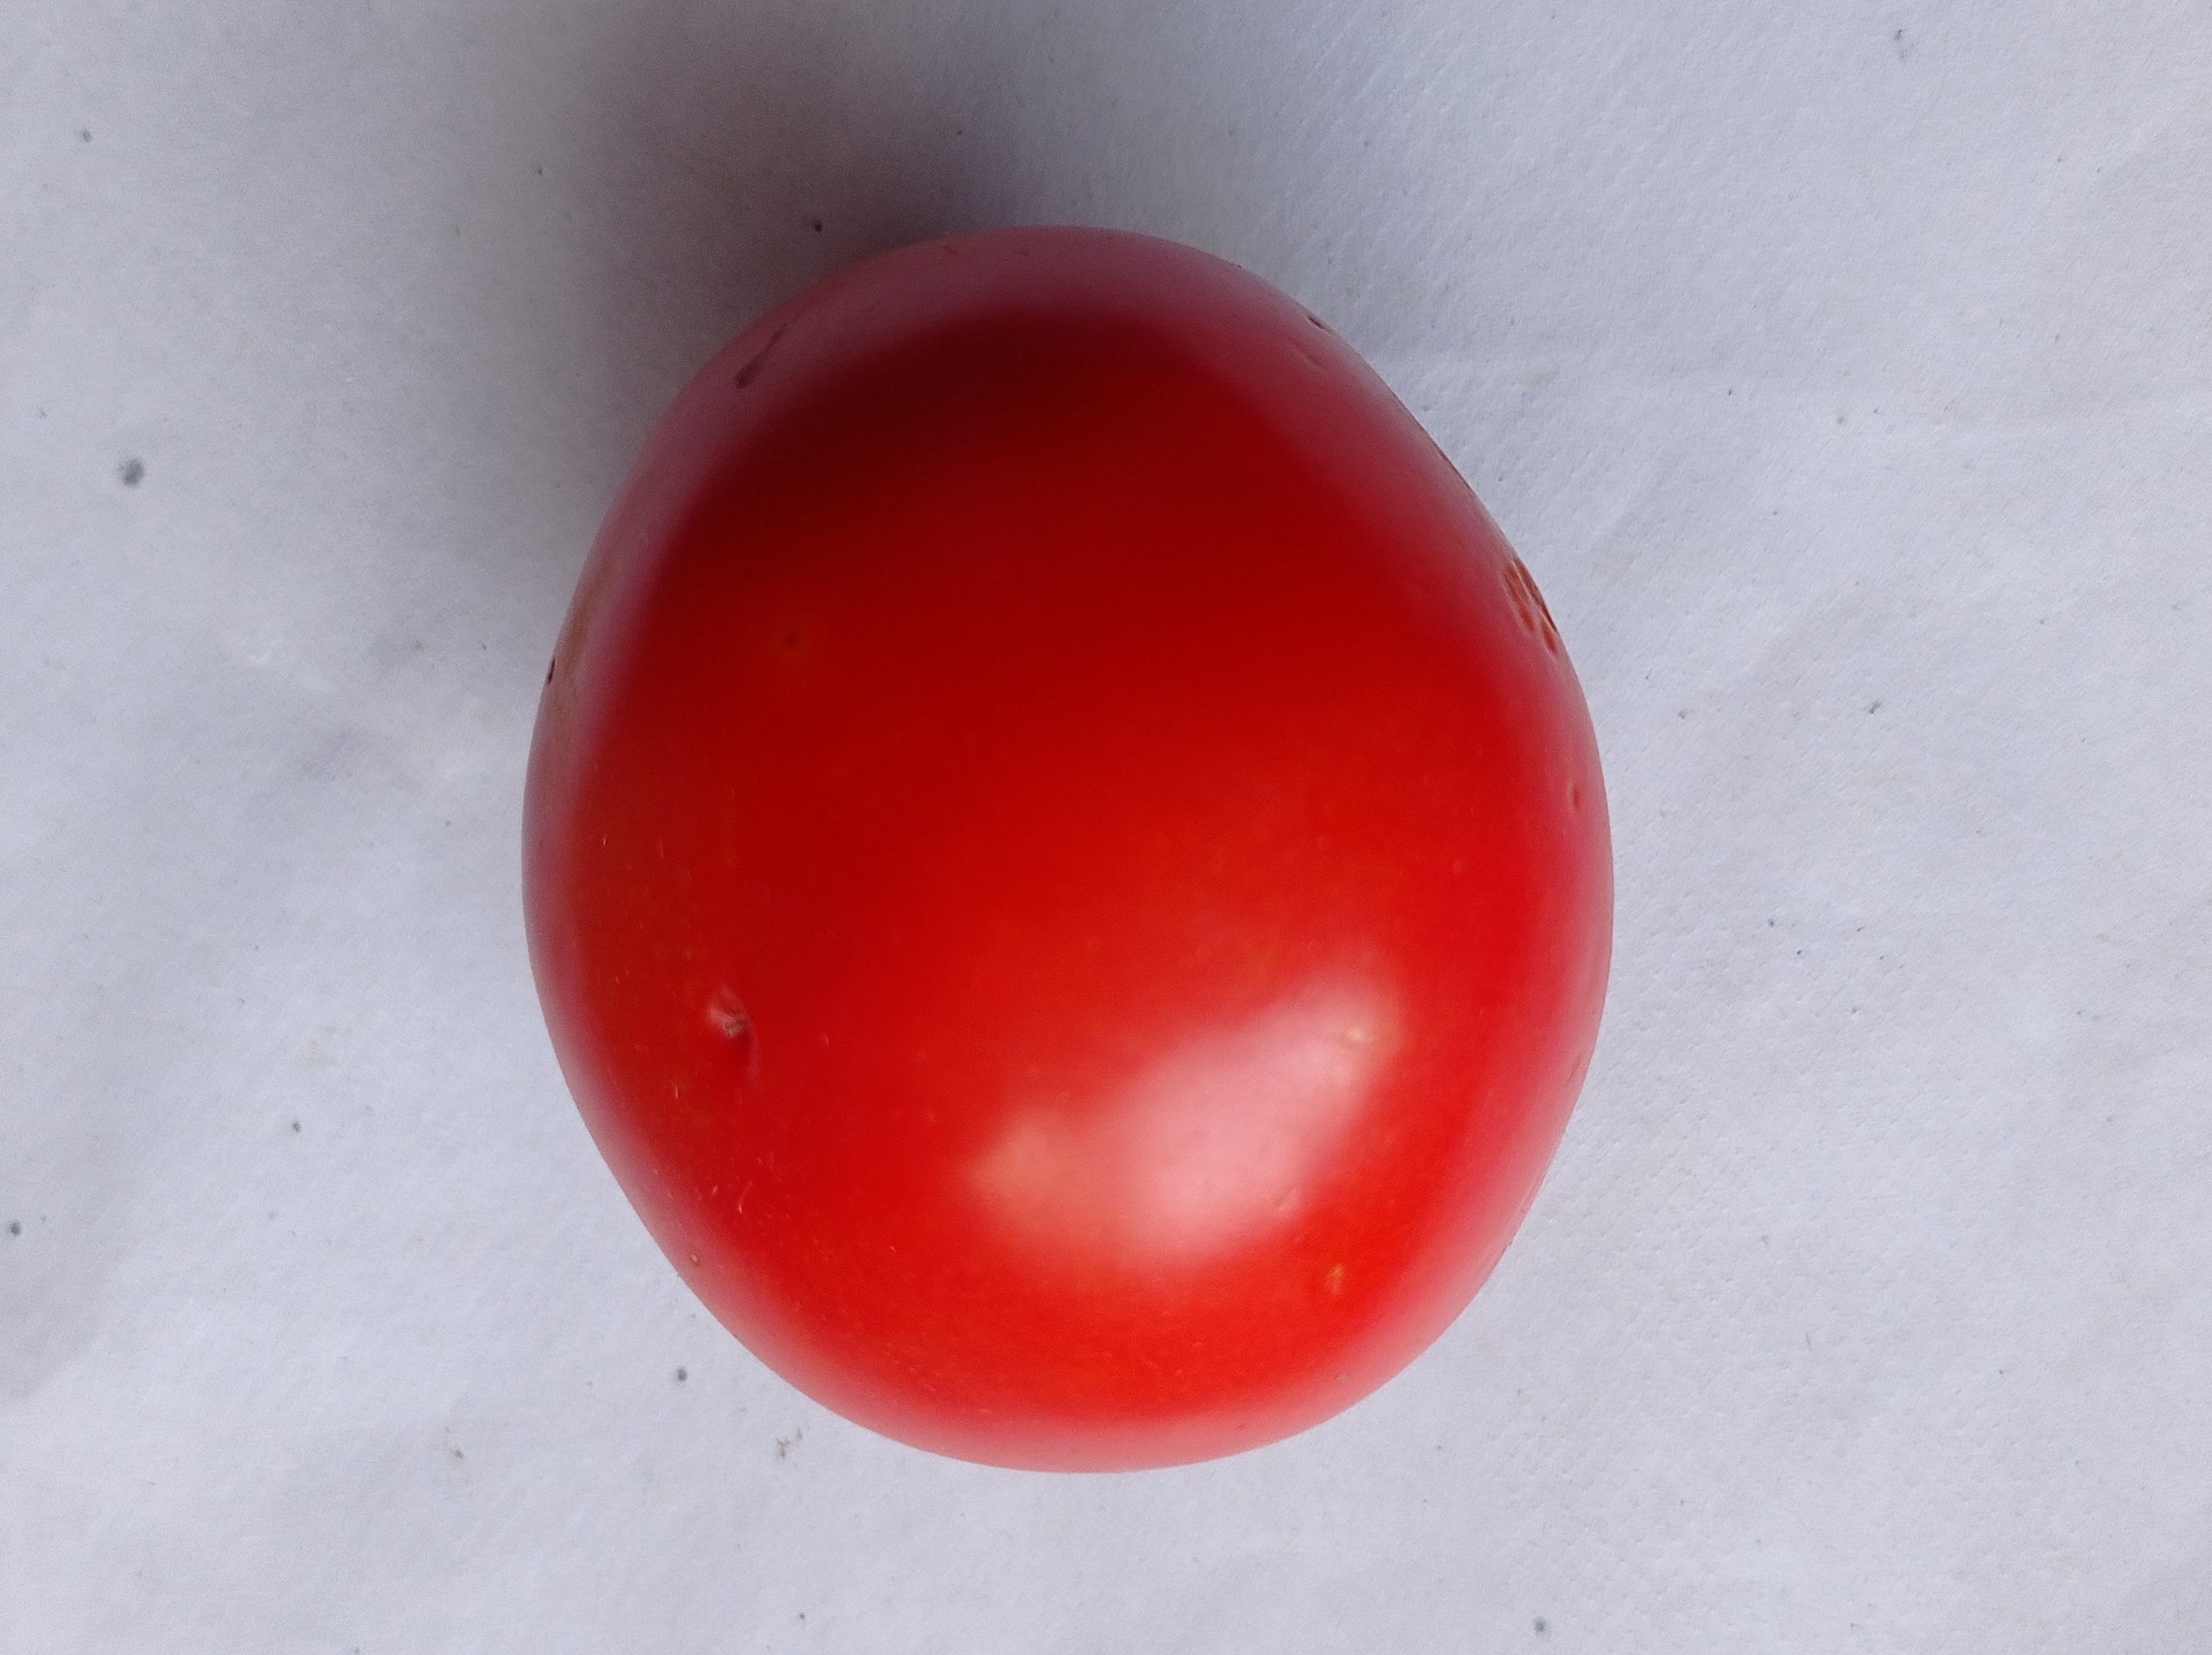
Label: Fresh